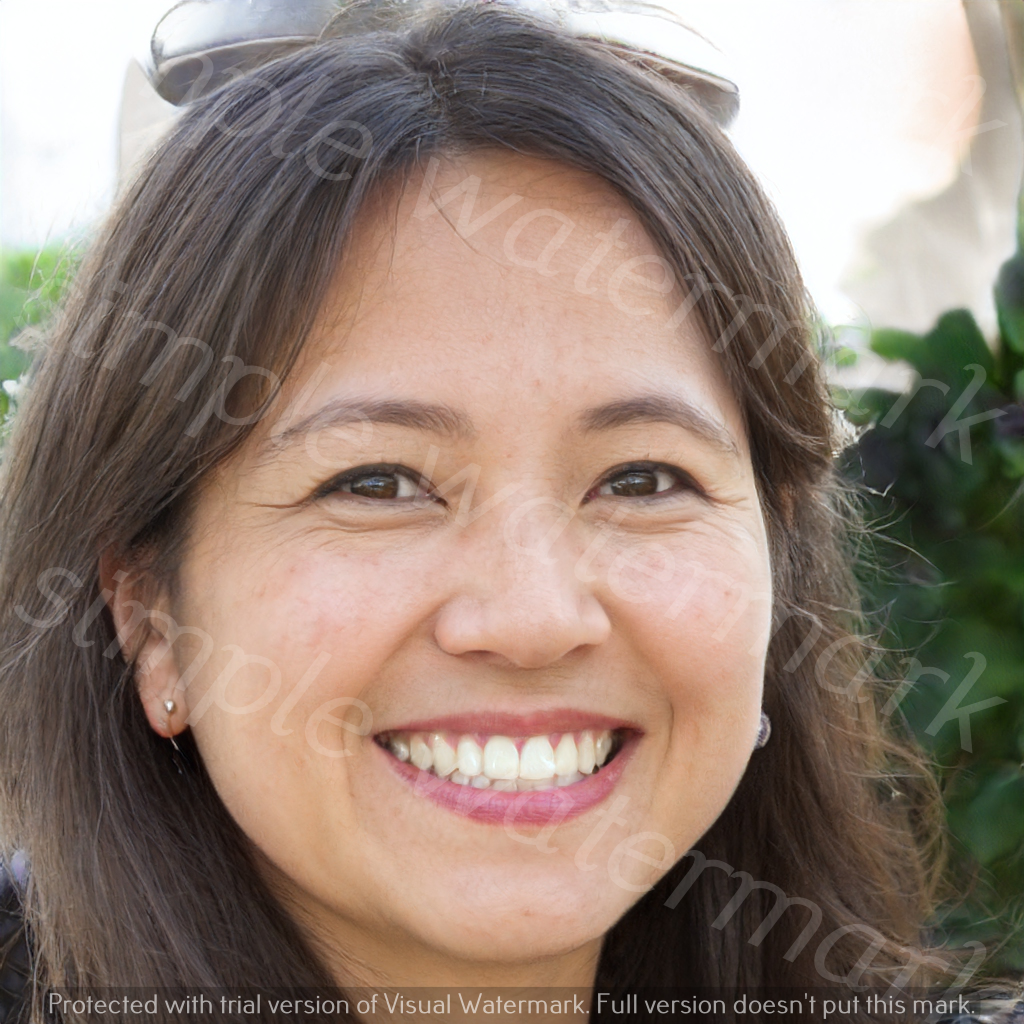
Label: Watermark